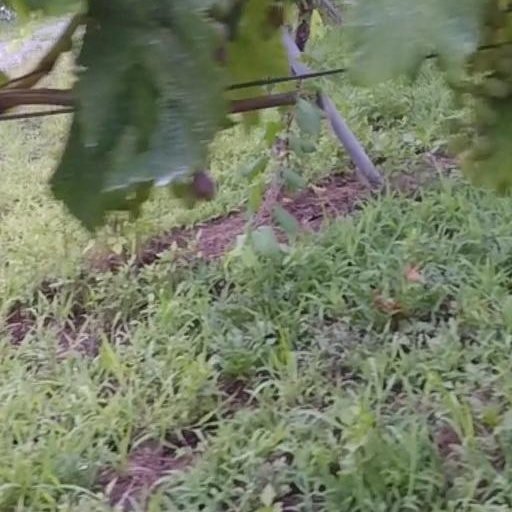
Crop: grape